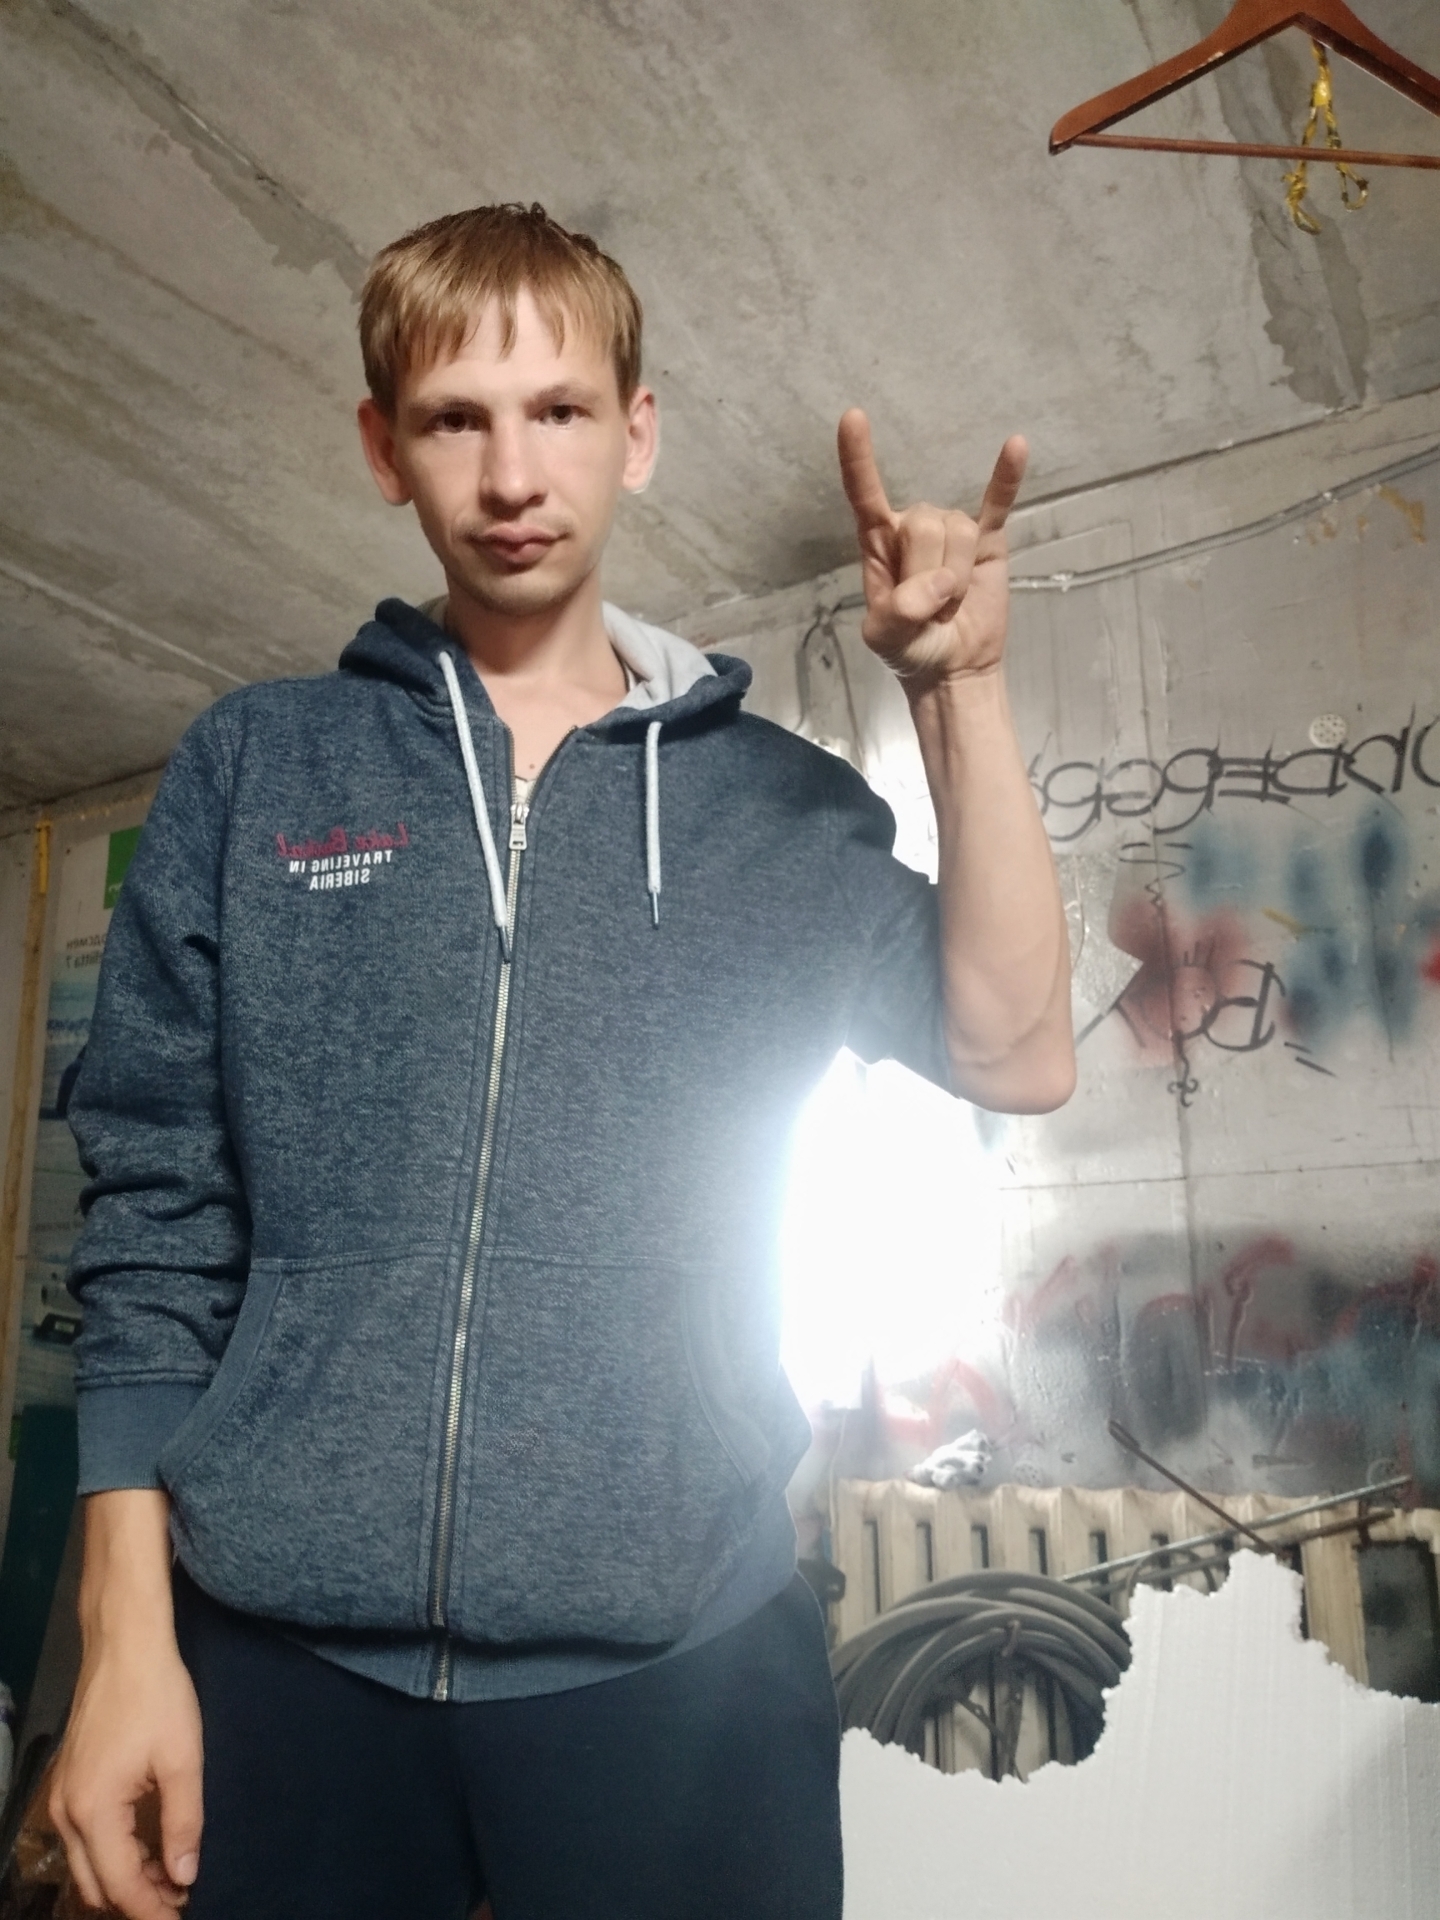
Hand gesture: rock